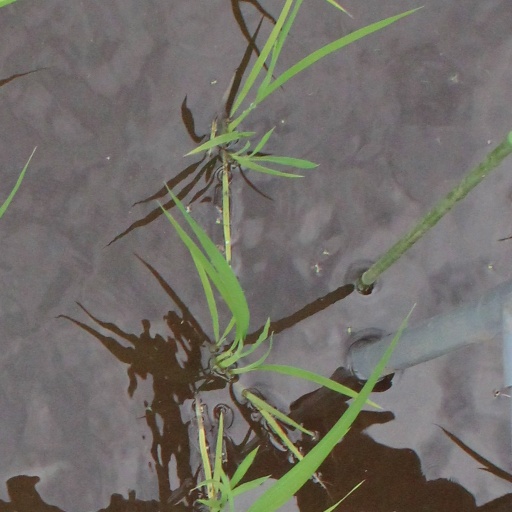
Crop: rice